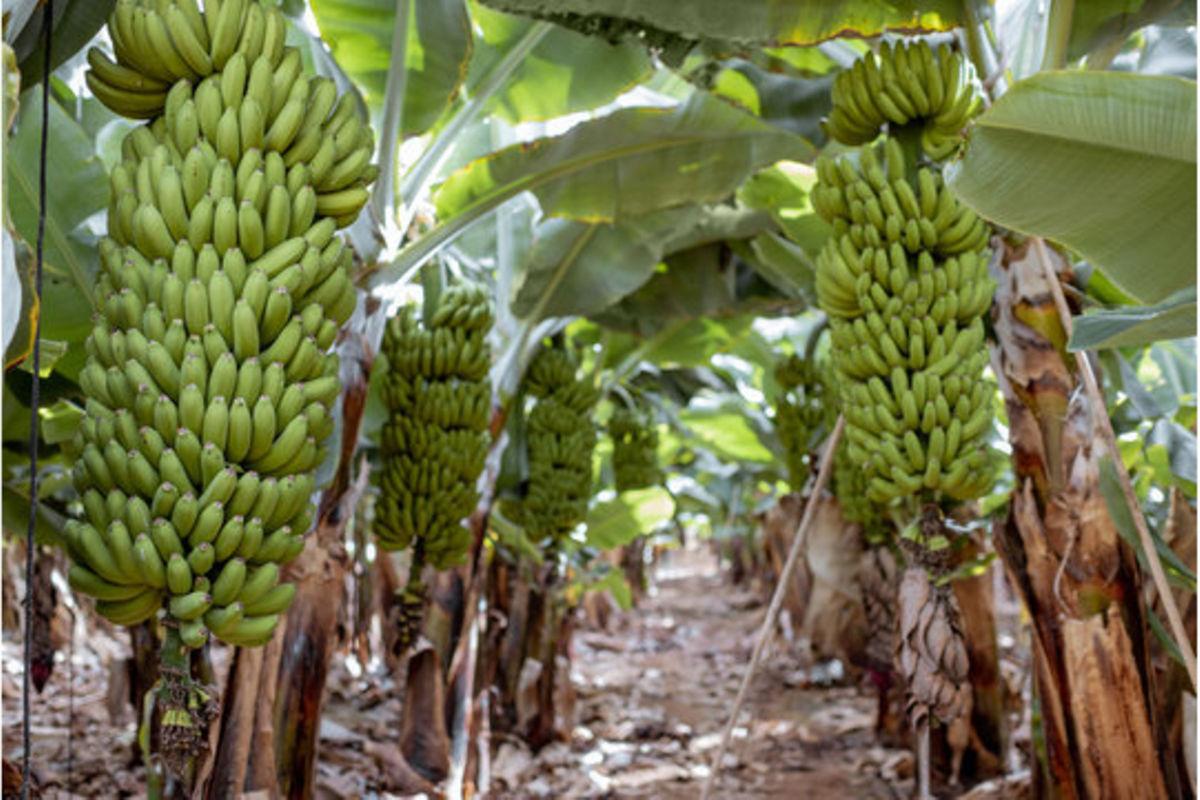
Shamba la ndizi linajivunia mivuno mingi ya ndizi zilizokomaa na zikiwa za kijani kibichi. Mivuno hii imepandwa kwa mistari huku kila mti ikiwa na mivuno yake ya ndizi zilizo shikiliwa na matawi yenye majani makubwa ya kijani kibichi. Ardhi imepangwa vizuri na ardhi ya mashina ya mti yanaonekana kutunzwa kwa umakini.